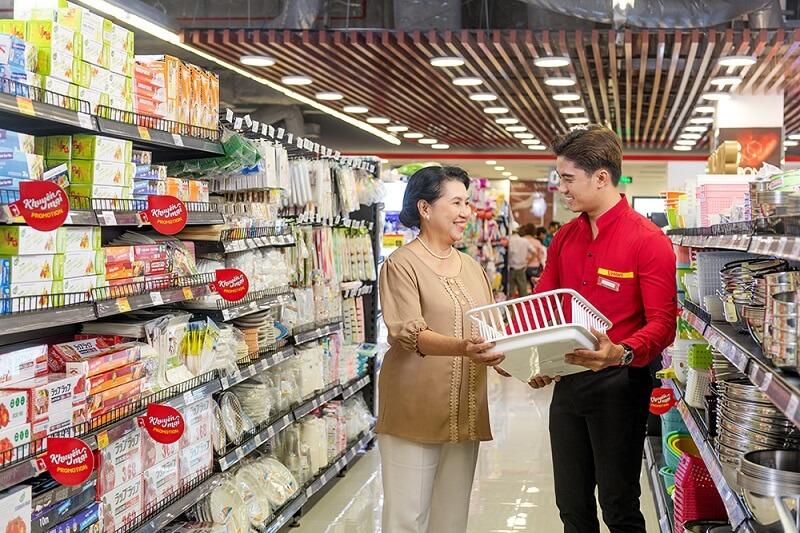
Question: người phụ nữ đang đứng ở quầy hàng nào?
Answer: quầy hàng gia dụng